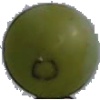
Label: Grape White 4